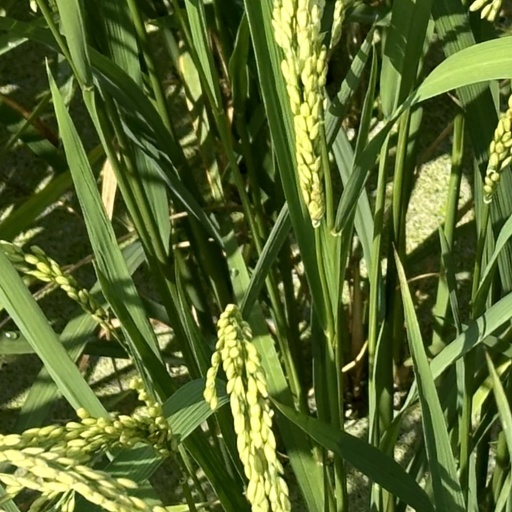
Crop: rice